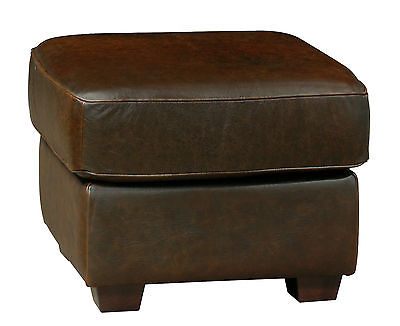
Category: chair